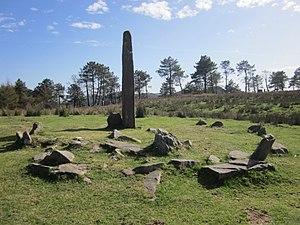
Le menhir d'Eteneta, connu également sous le nom d'Etenetako Zutarria, est un mégalithe datant du Néolithique ou de l'Âge du bronze situé près de la commune d'Andoain, dans la province du Guipuscoa, au Pays basque.
Un cromlech est un monument mégalithique préhistorique constitué par un alignement de monolithes verticaux, formant une enceinte de pierres levées, généralement circulaire.
Le Guipuscoa est l'une des trois provinces de la communauté autonome du Pays basque, dans le nord de l'Espagne. Sa capitale est la ville de Saint-Sébastien.